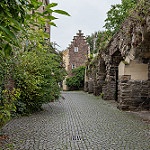
Scene: Outdoor